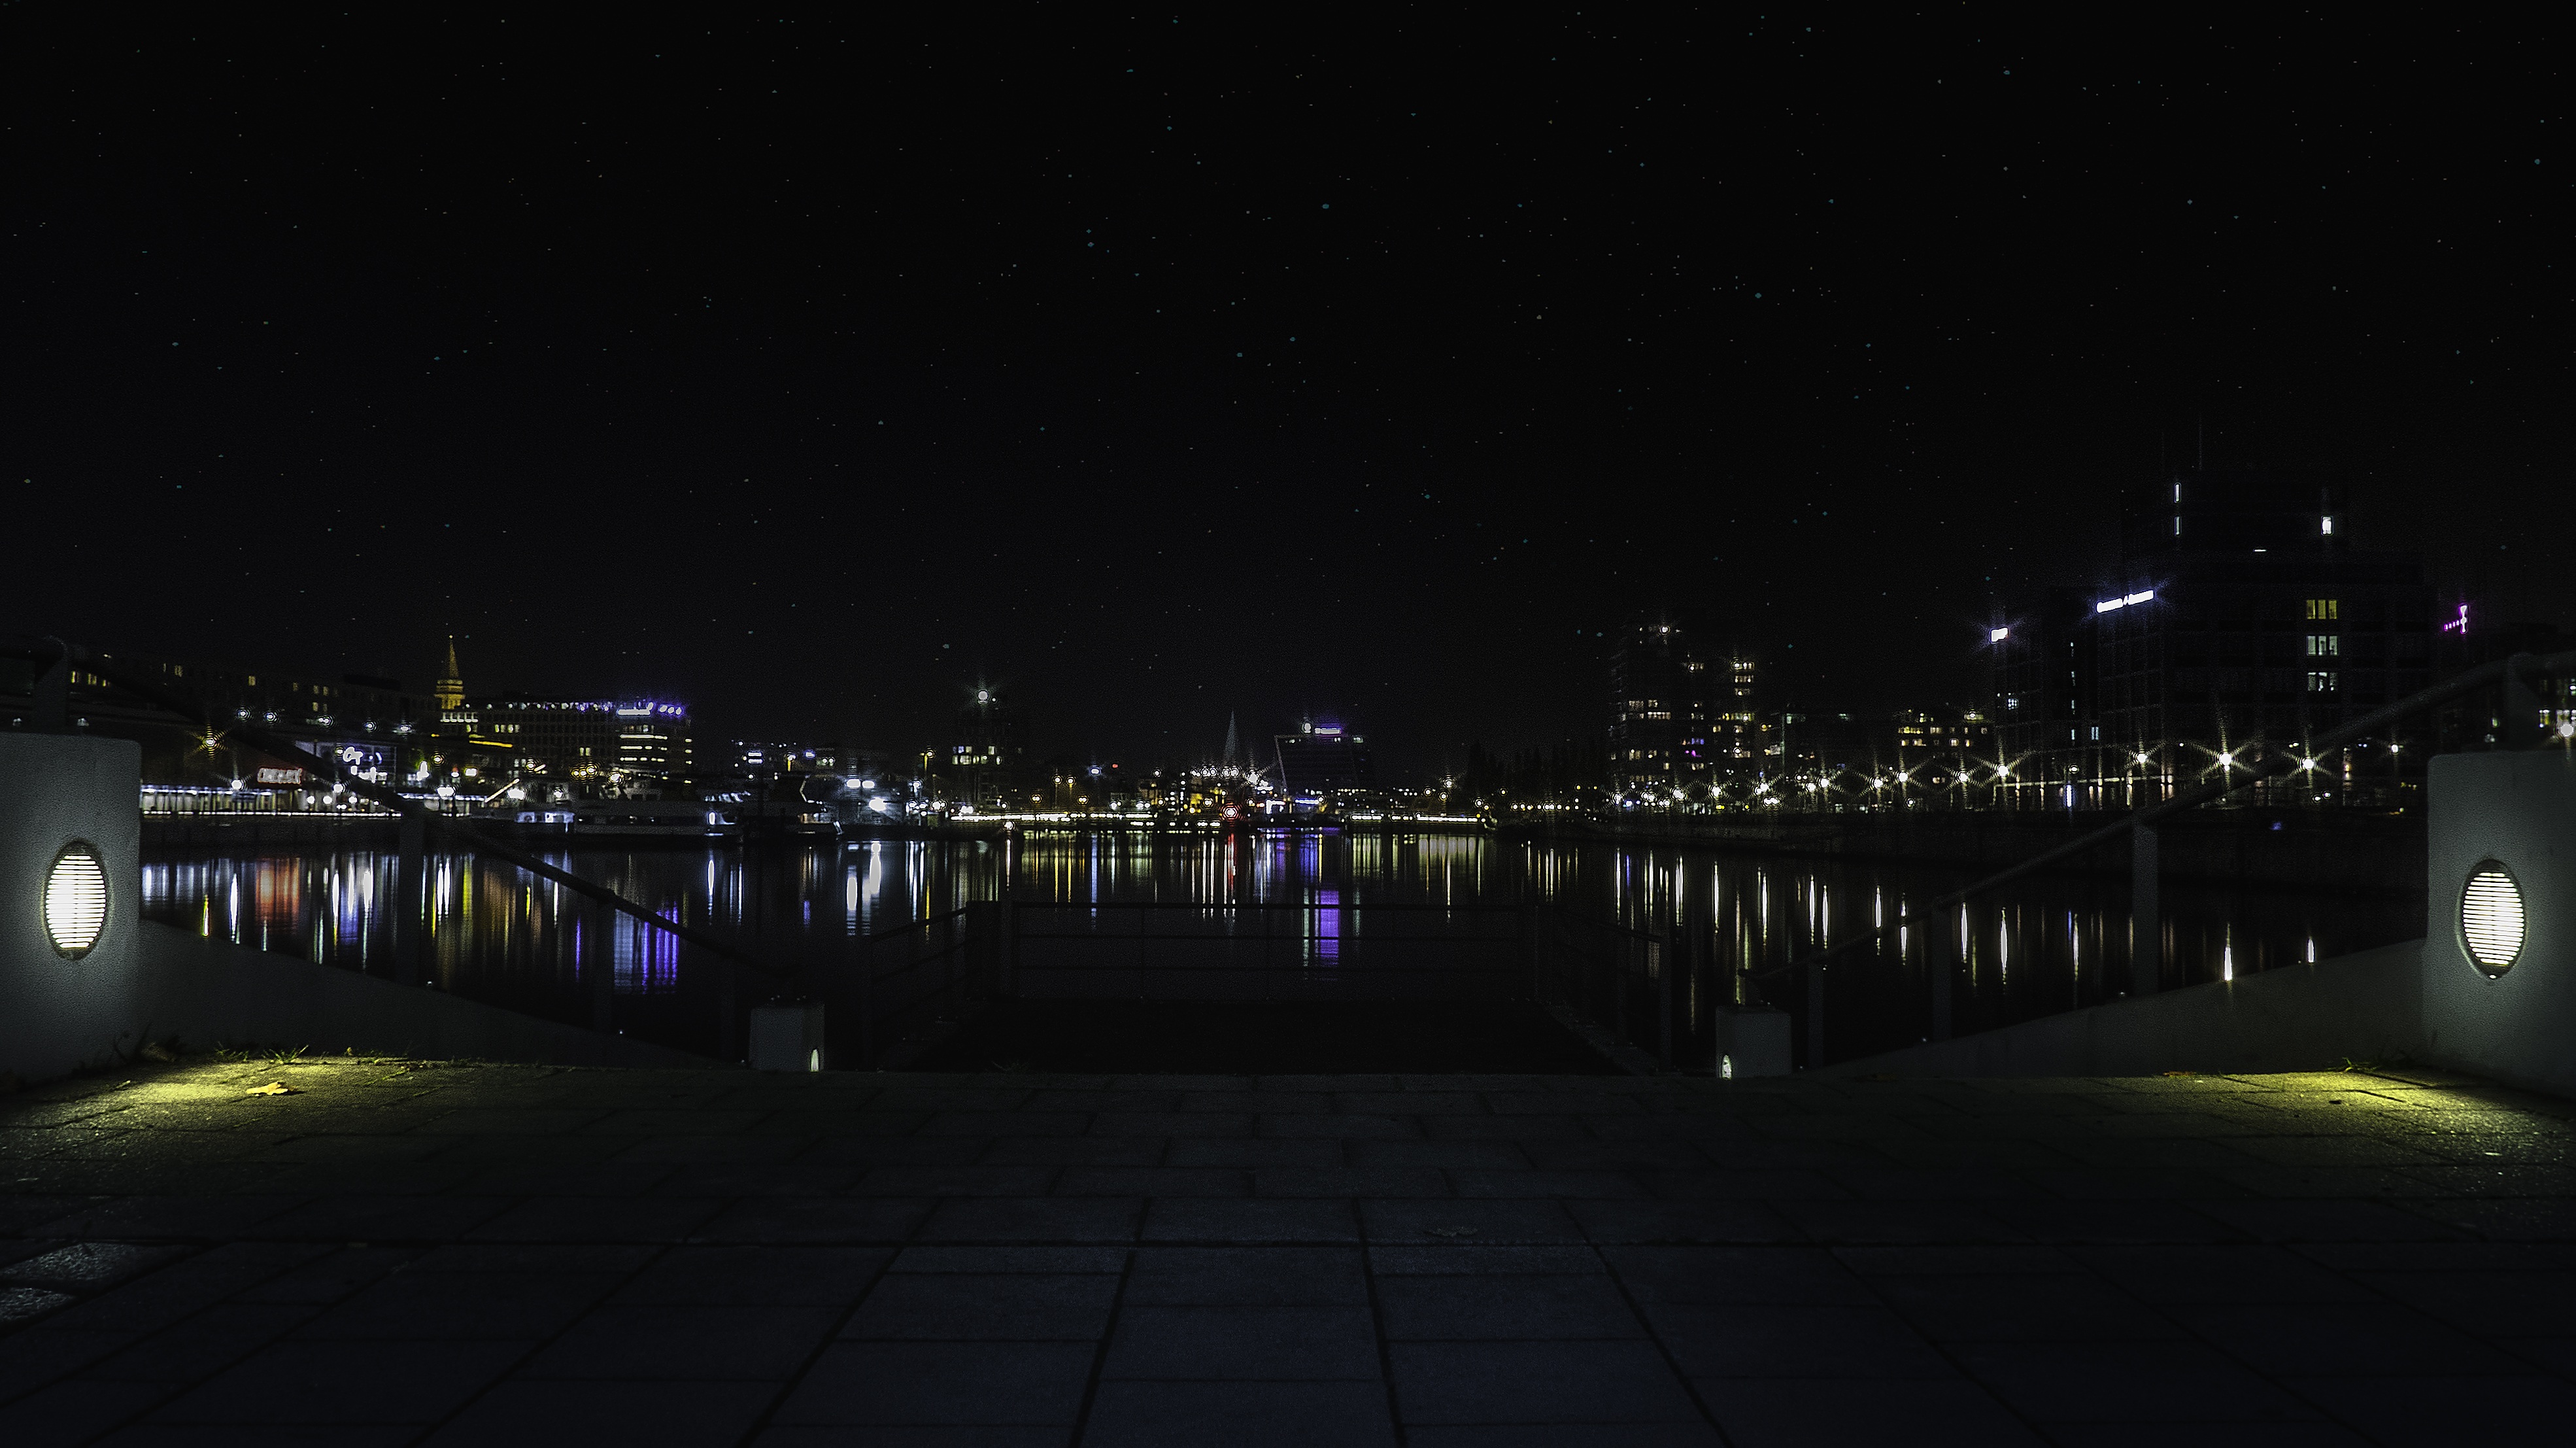
sea, water, light, night, ship, mystical, cityscape, dark, dusk, evening, color, darkness, street light, port, lighting, moonlight, starry sky, shipping, midnight, abendstimmung, mirroring, screenshot, seafaring, night photograph, investors, night photo, kiel, long time recording, kiel tucked